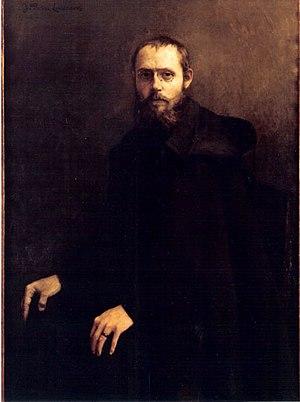
Léon Walras, né à Évreux le 16 décembre 1834 et mort à Clarens le 5 janvier 1910, est un économiste français ayant fait carrière à l'université de Lausanne en Suisse. S'il a profondément marqué l'histoire de la science économique c'est en grande partie par l'influence qu'il a exercée sur des économistes majoritairement de langue anglaise. Uniquement titulaire du baccalauréat, Walras a malgré tout toujours été soutenu par son père Auguste Walras, un inspecteur d'académie passionné d'économie, dont il a repris dans une large mesure la doctrine économique. C'est grâce à Louis Ruchonnet, un homme politique suisse d'envergure désireux de promouvoir l'université de Lausanne, qu'il est nommé professeur à Lausanne. C'est encore lui qui l'aide à diffuser son œuvre.